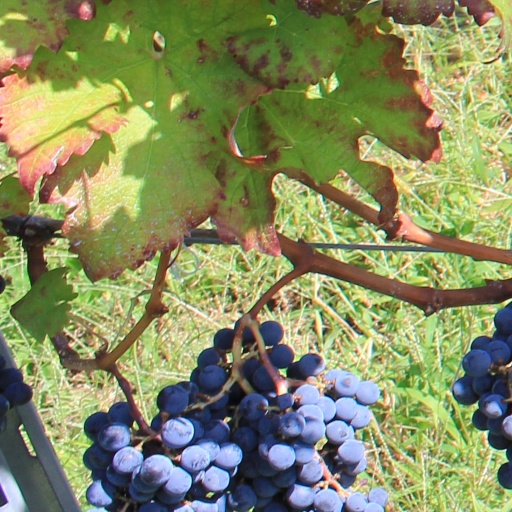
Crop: grape